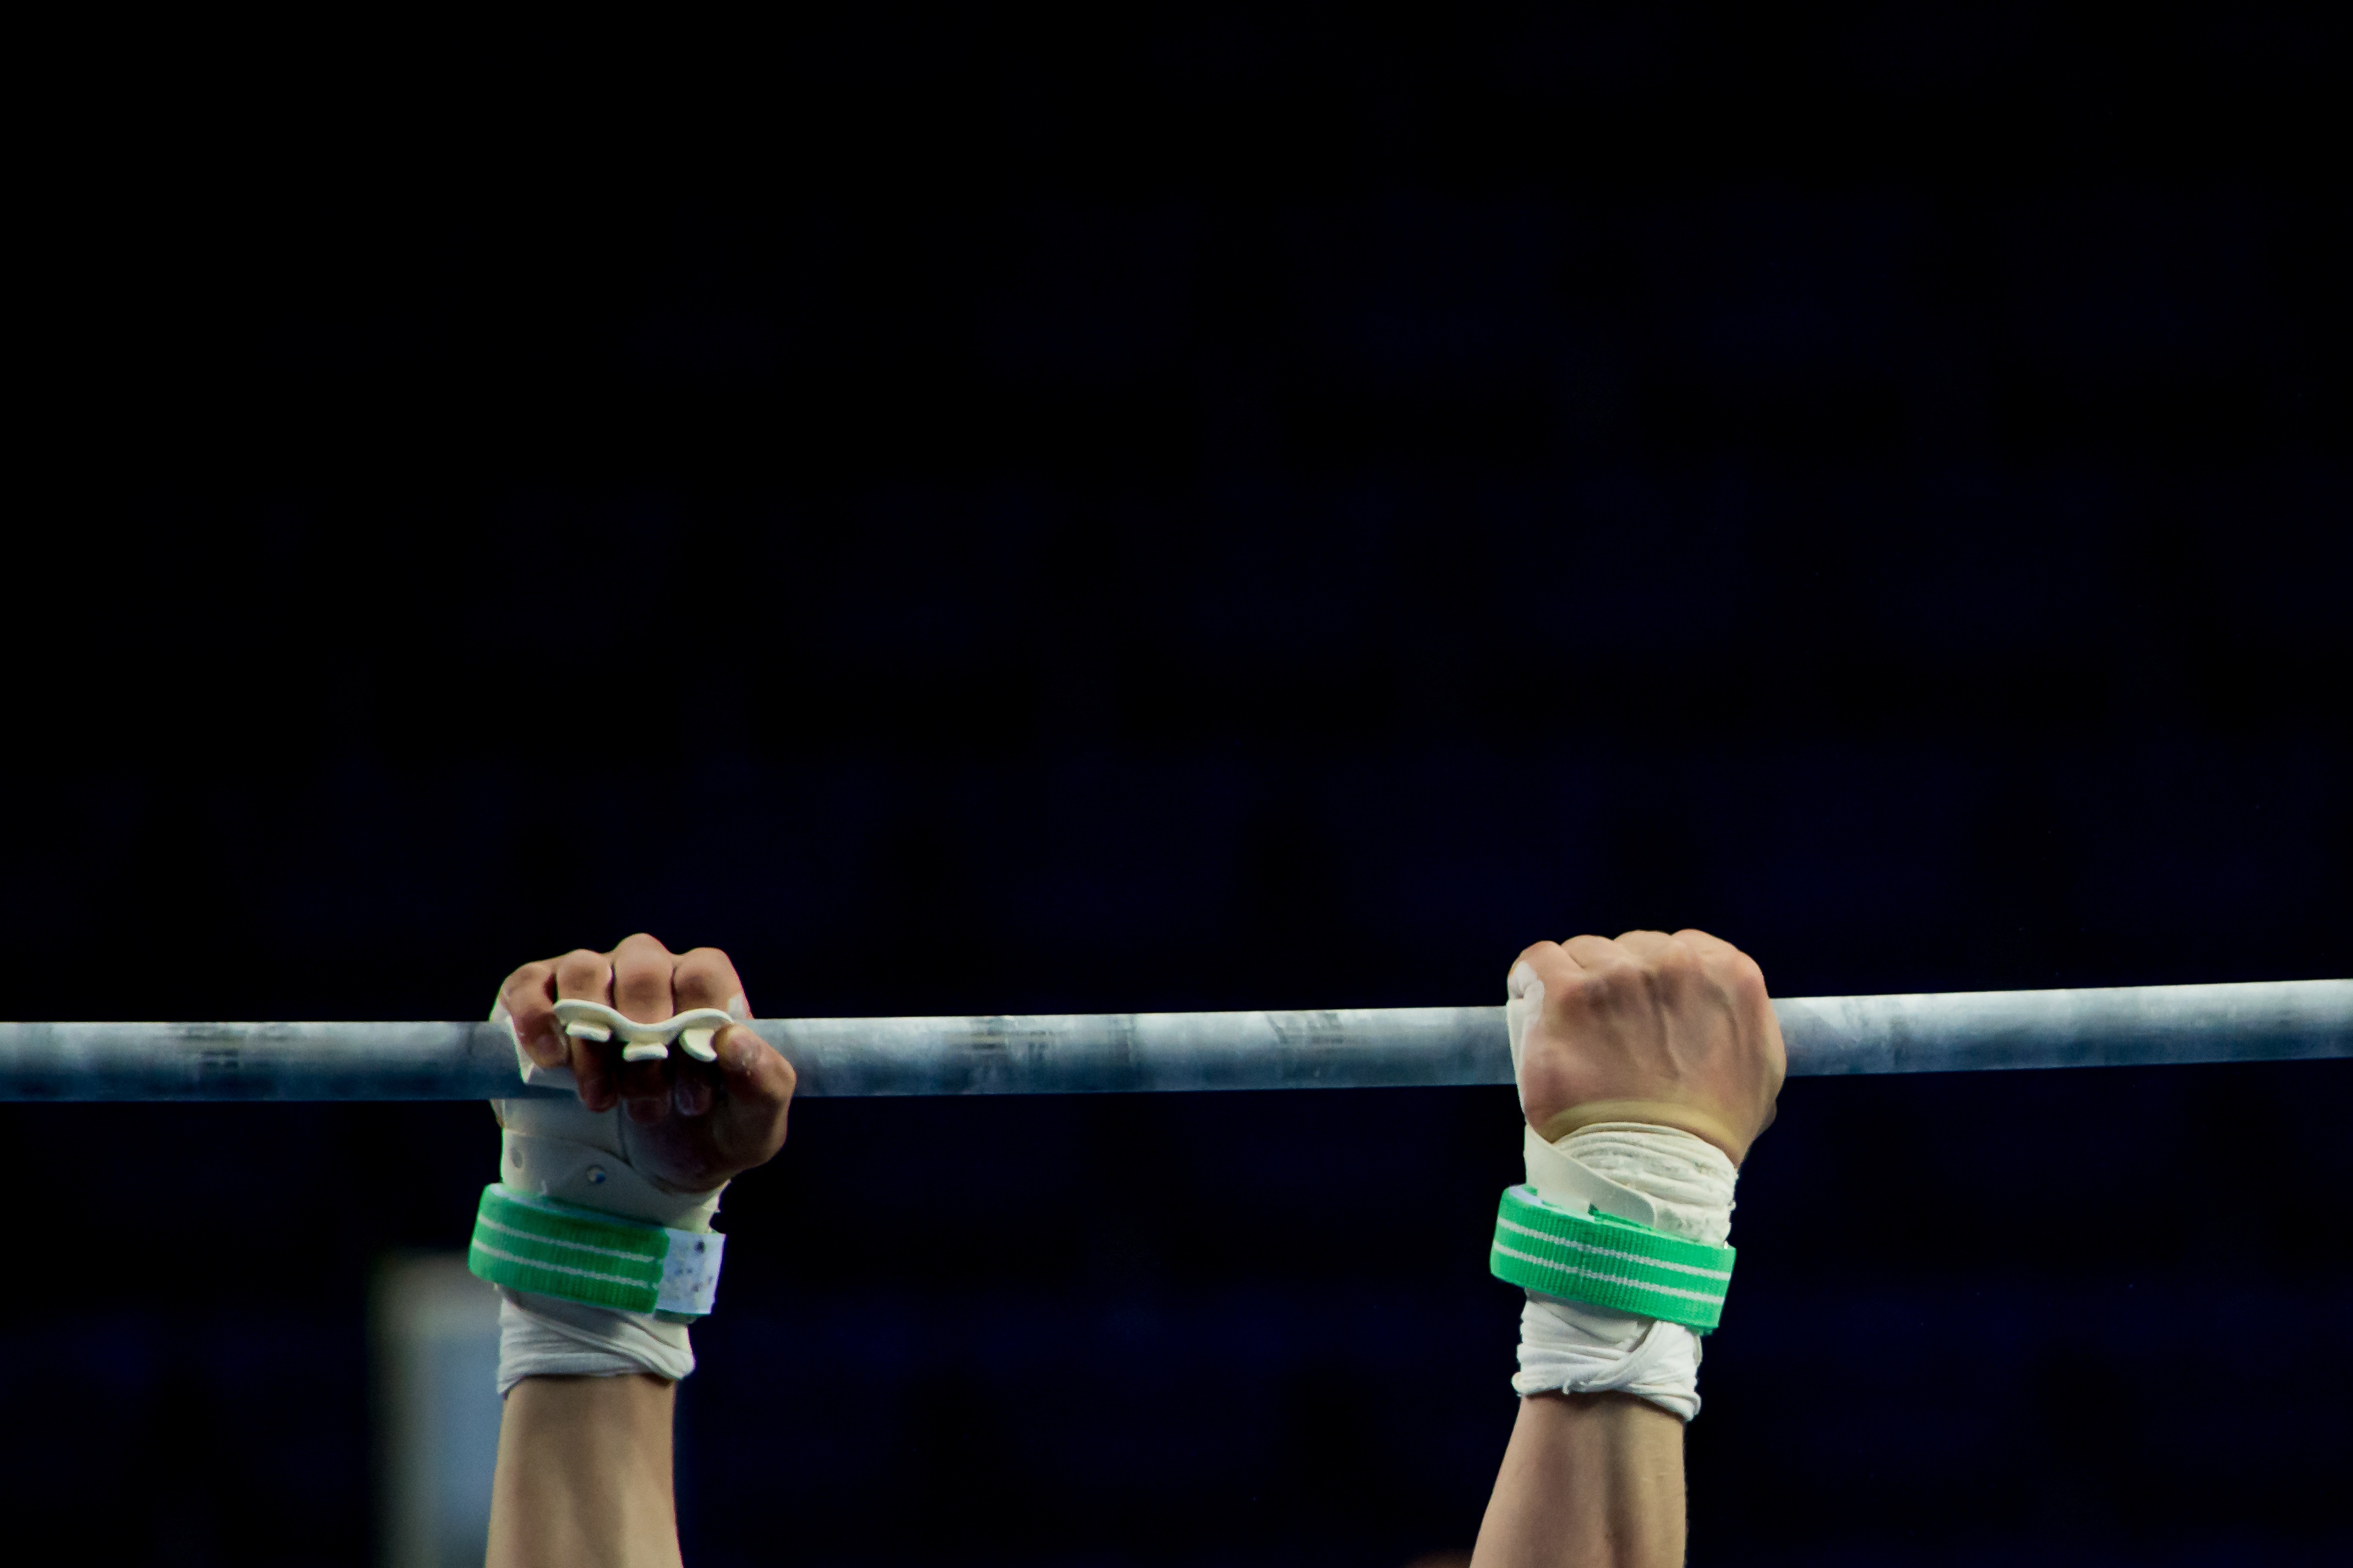
work, hand, person, structure, people, white, sport, morning, view, bar, evening, young, finger, equipment, training, exercise, weight, lifestyle, health, fitness, gym, workout, muscle, boxing, power, background, sports, horizontal, up, hang, fit, rings, lifting, strong, tags, pull, athlete, active, strength, gymnastic, uneven, dangle, gymnast, begin, individual sports, boxing ring